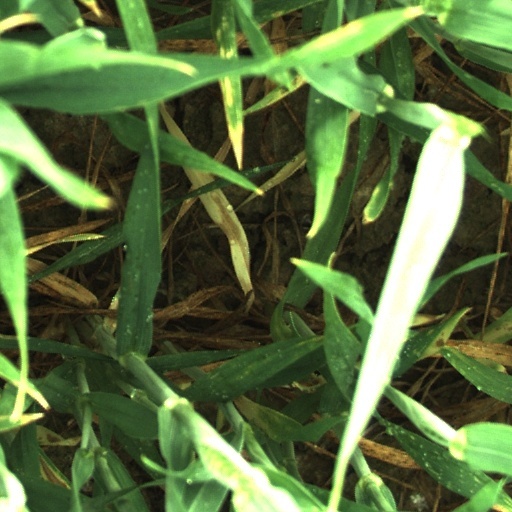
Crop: wheat